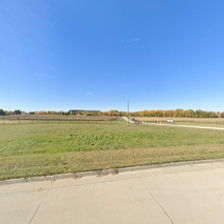
Label: streetView